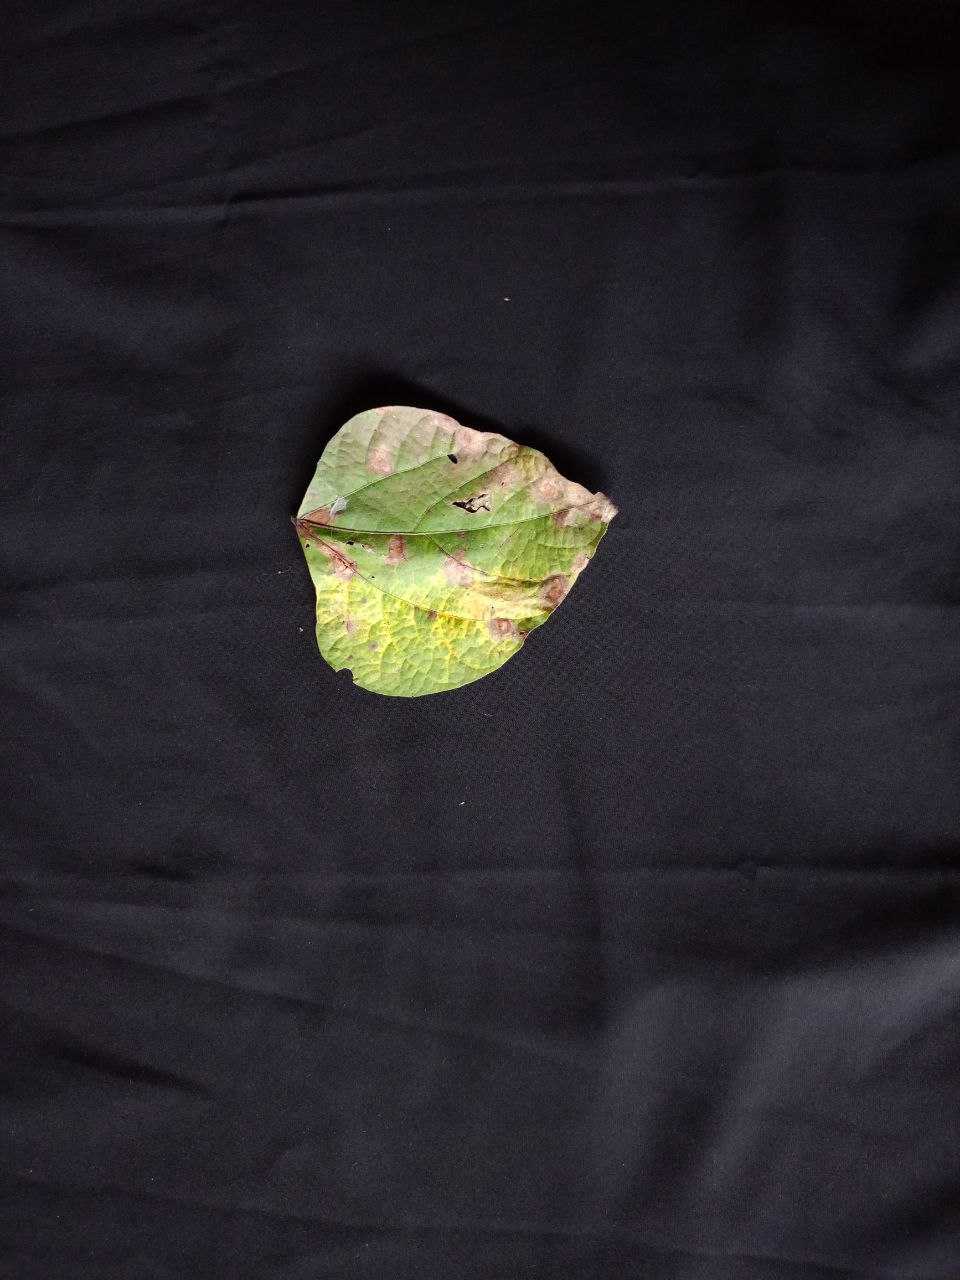
Crop: bean
Leaf condition: Blight